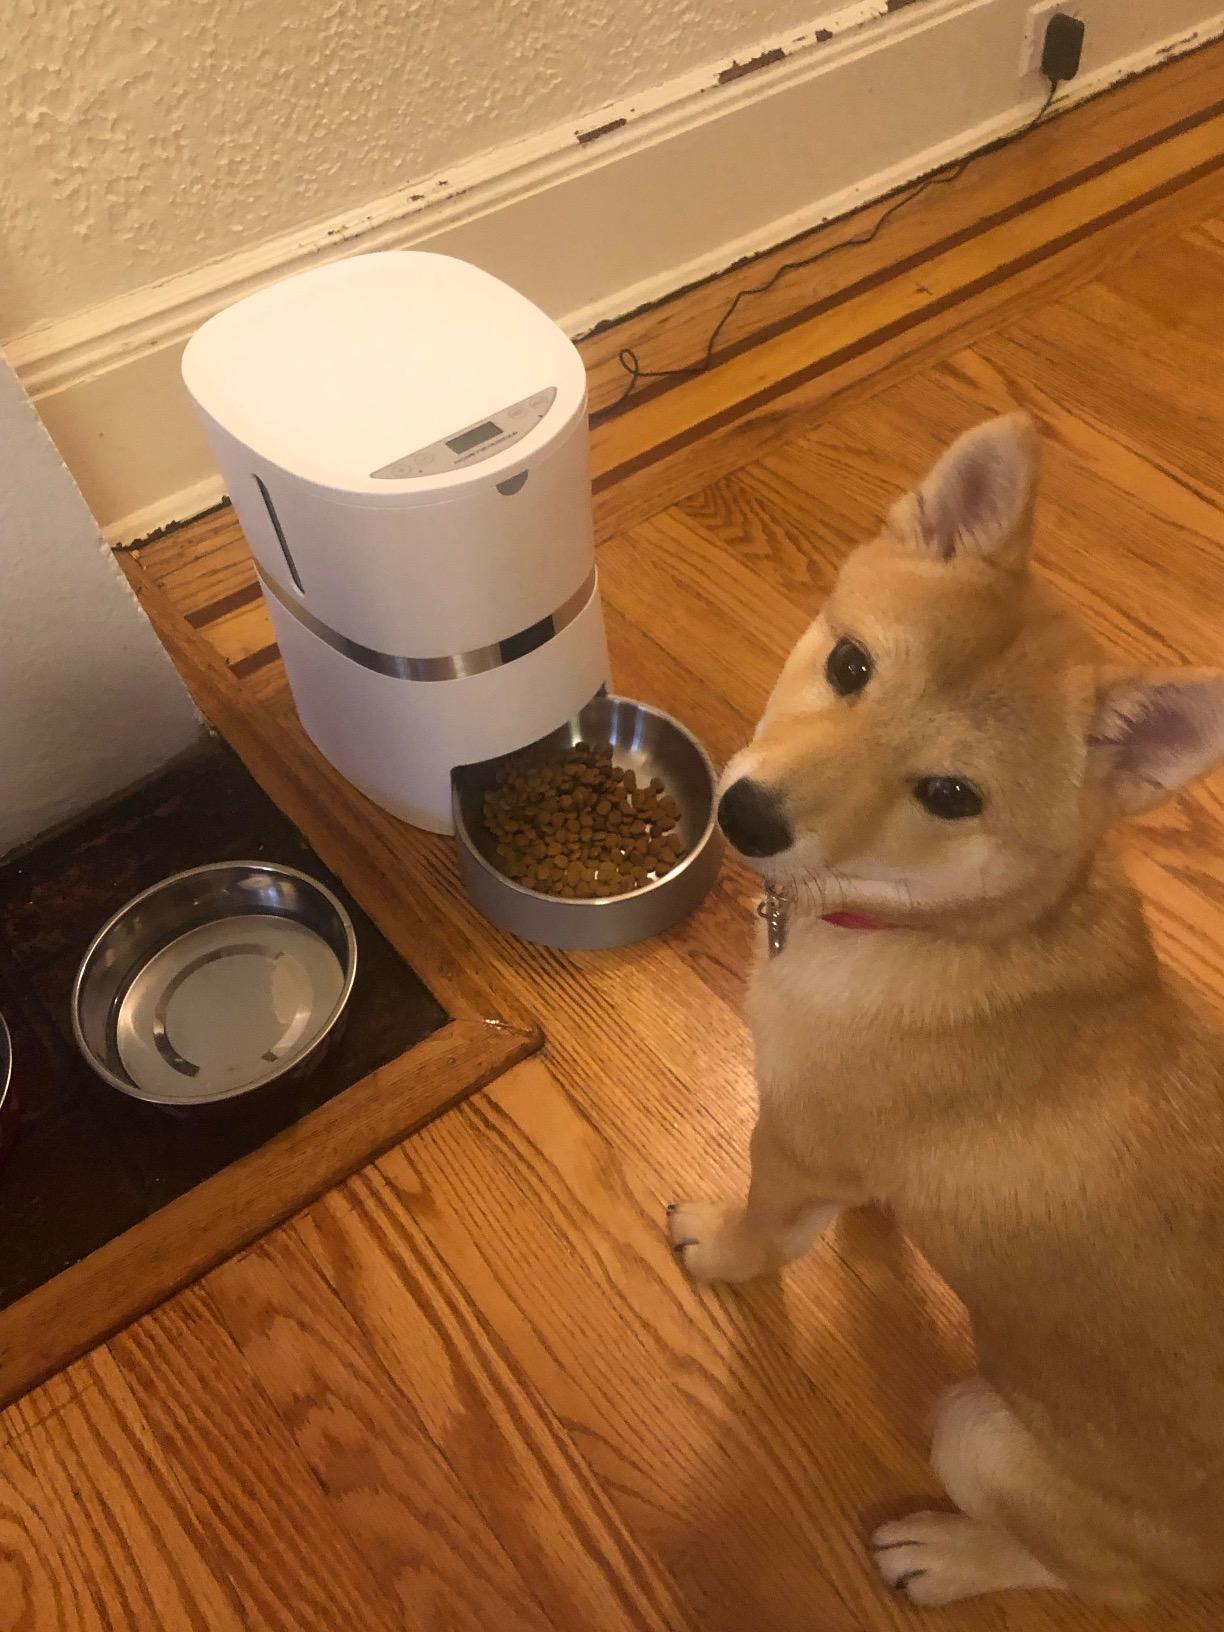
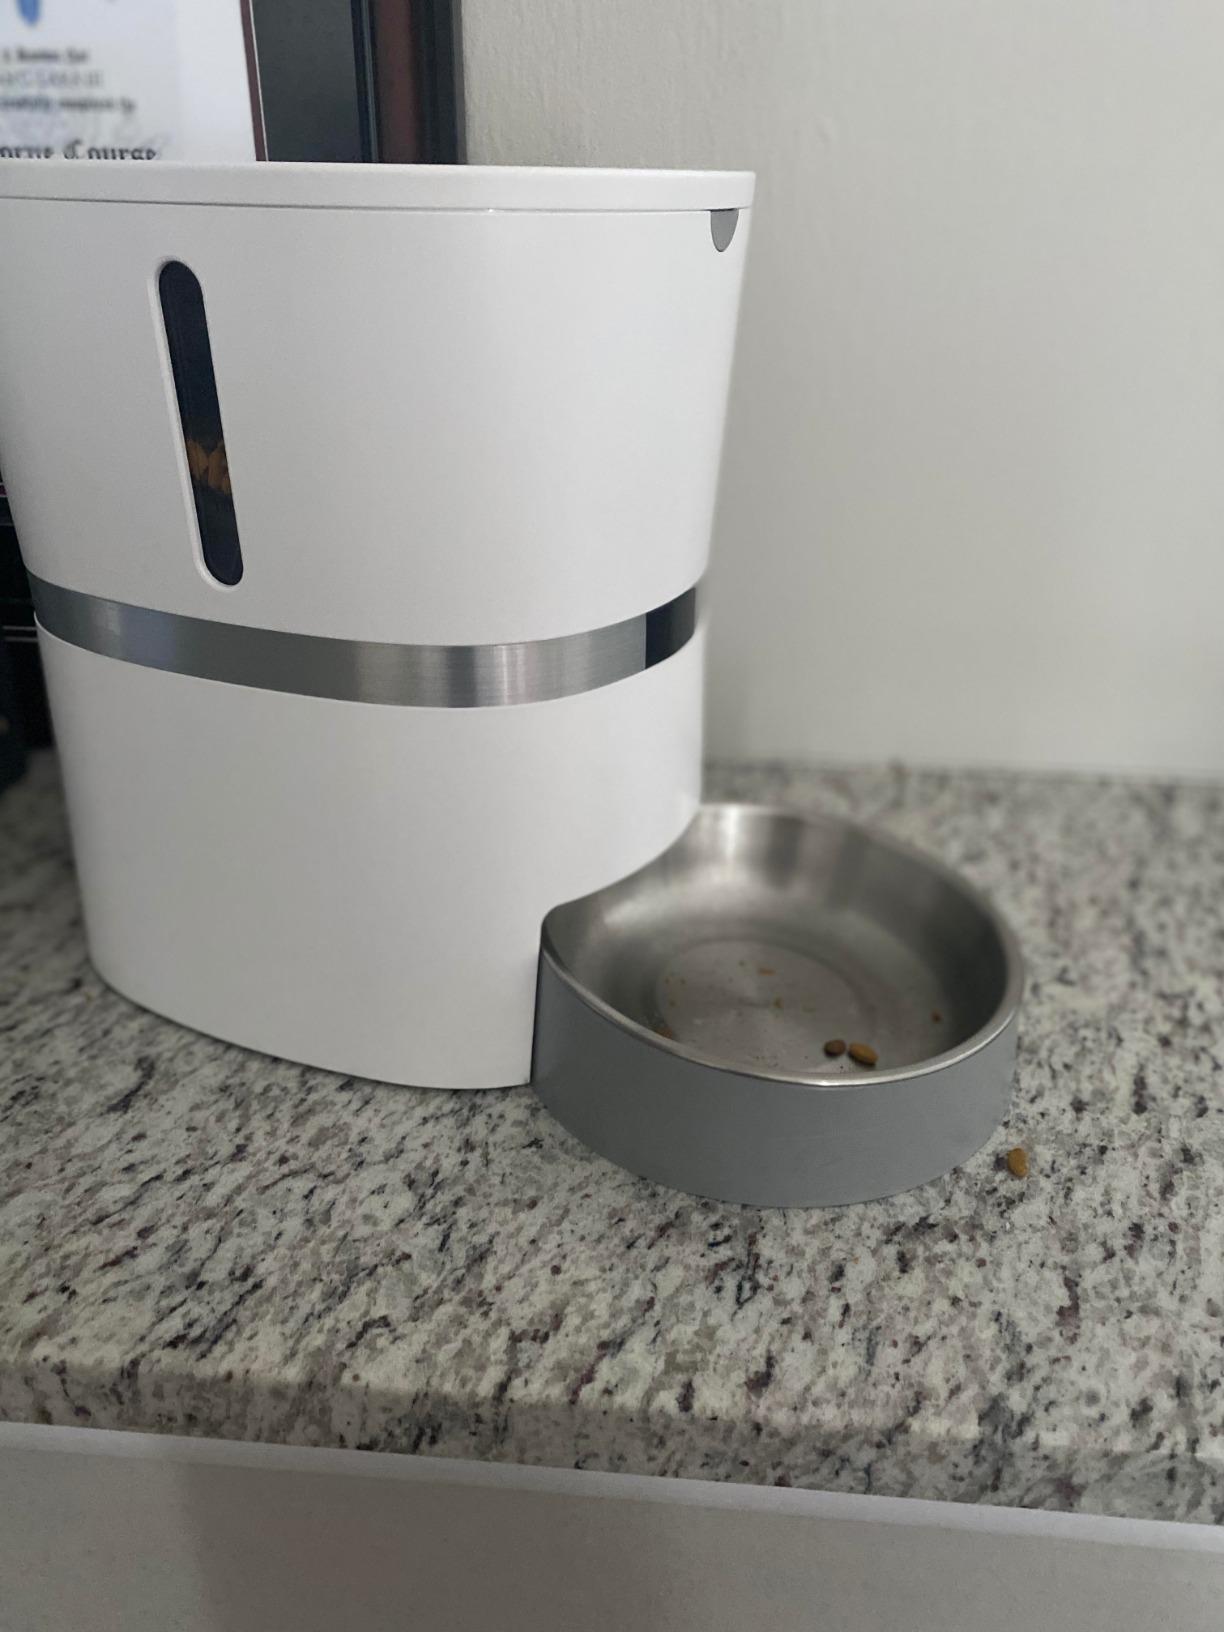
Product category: items_feeder
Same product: yes